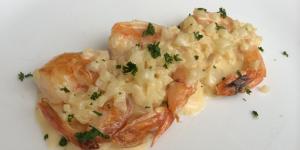
gambas salteadas a la crema